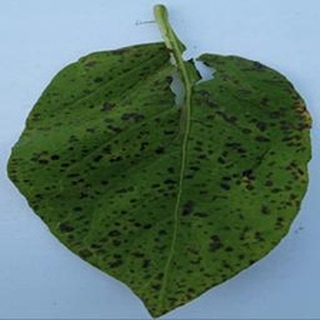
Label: potato_early_blight